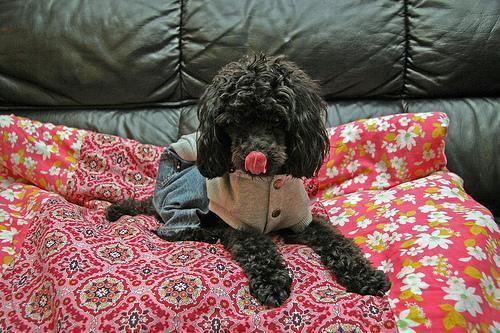
toy_poodle